VPL Research

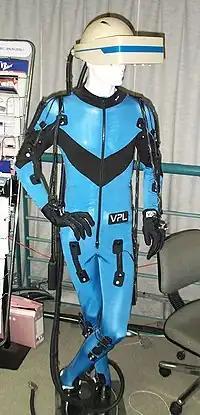
A VPL Research DataSuit, a full-body outfit with sensors for measuring the movement of arms, legs, and trunk. Developed circa 1989. Displayed at the Nissho Iwai showroom in Tokyo

This device originally started as an input system for computers. It was later used for virtual reality systems. Thomas Zimmerman invented the prototype of the DataGlove and began looking for other people to help work on it. The device used 6502 microcontrollers. Zimmerman met Mitch Altman and asked him to join VPL part-time because Altman knew how to program the microcontrollers.